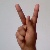
The image shows a hand gesture representing the letter 'K' in Indian Sign Language.